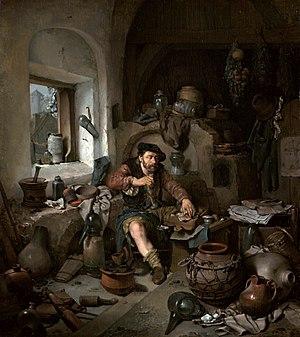
Le Theatrum chemicum, est le plus important et le plus célèbre recueil de traités alchimiques de la Renaissance. Écrit en latin, la langue savante européenne de l'époque, et publié pour la première fois en trois volumes en 1602 par l'éditeur et imprimeur strasbourgeois Lazare Zetzner, il atteint six volumes et rassemble plus de deux cents traités dans la dernière édition de 1659-1661.